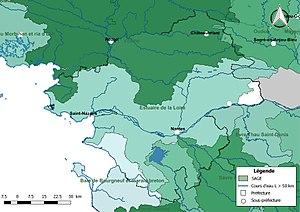
Carte des schémas d'aménagement et de gestion des eaux (SAGE) concernant le département de la Loire-Atlantique (France) au 1er janvier 2018.
Le réseau hydrographique de la Loire-Atlantique est l'ensemble des éléments naturels ou artificiels, drainant le territoire du département de la Loire-Atlantique. Il regroupe ainsi des cours d'eau ou canaux situés entièrement ou partiellement en Loire-Atlantique.